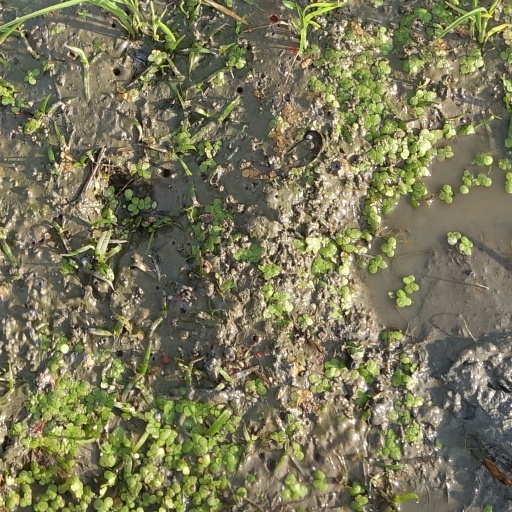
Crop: rice